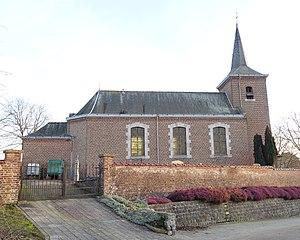
Cette page regroupe l'ensemble des monuments classés de la ville de Heers.